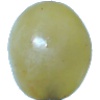
Label: Grape White 1